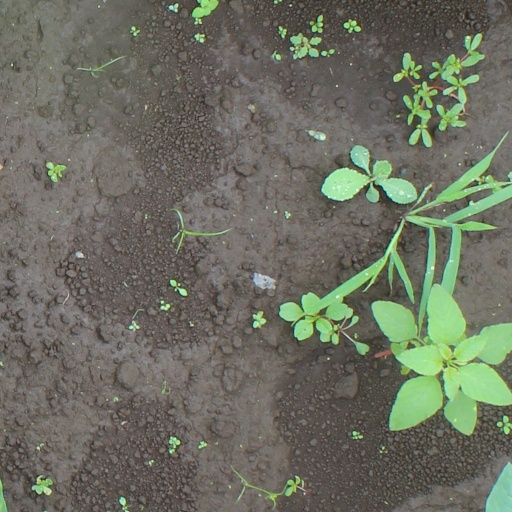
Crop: soybean